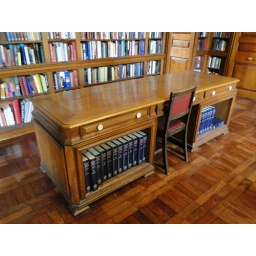
Lutyens building - Library - all fixtures and fittings by Lutyens, including this library table